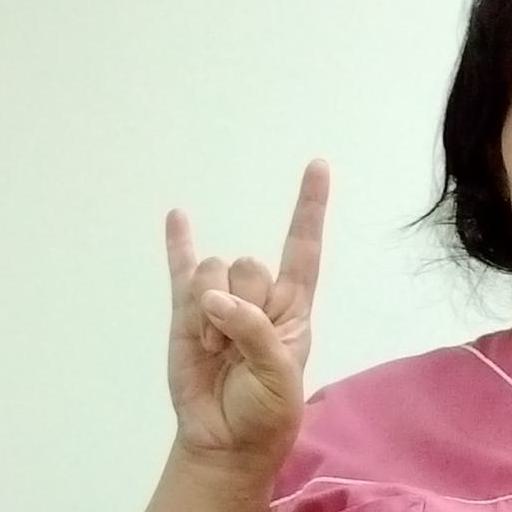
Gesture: rock